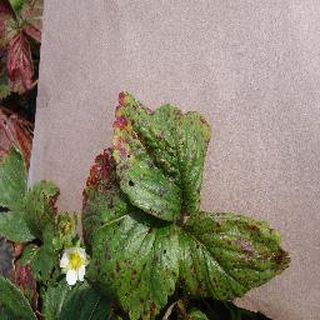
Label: strawberry_leaf_scorch